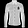
Label: Shirt